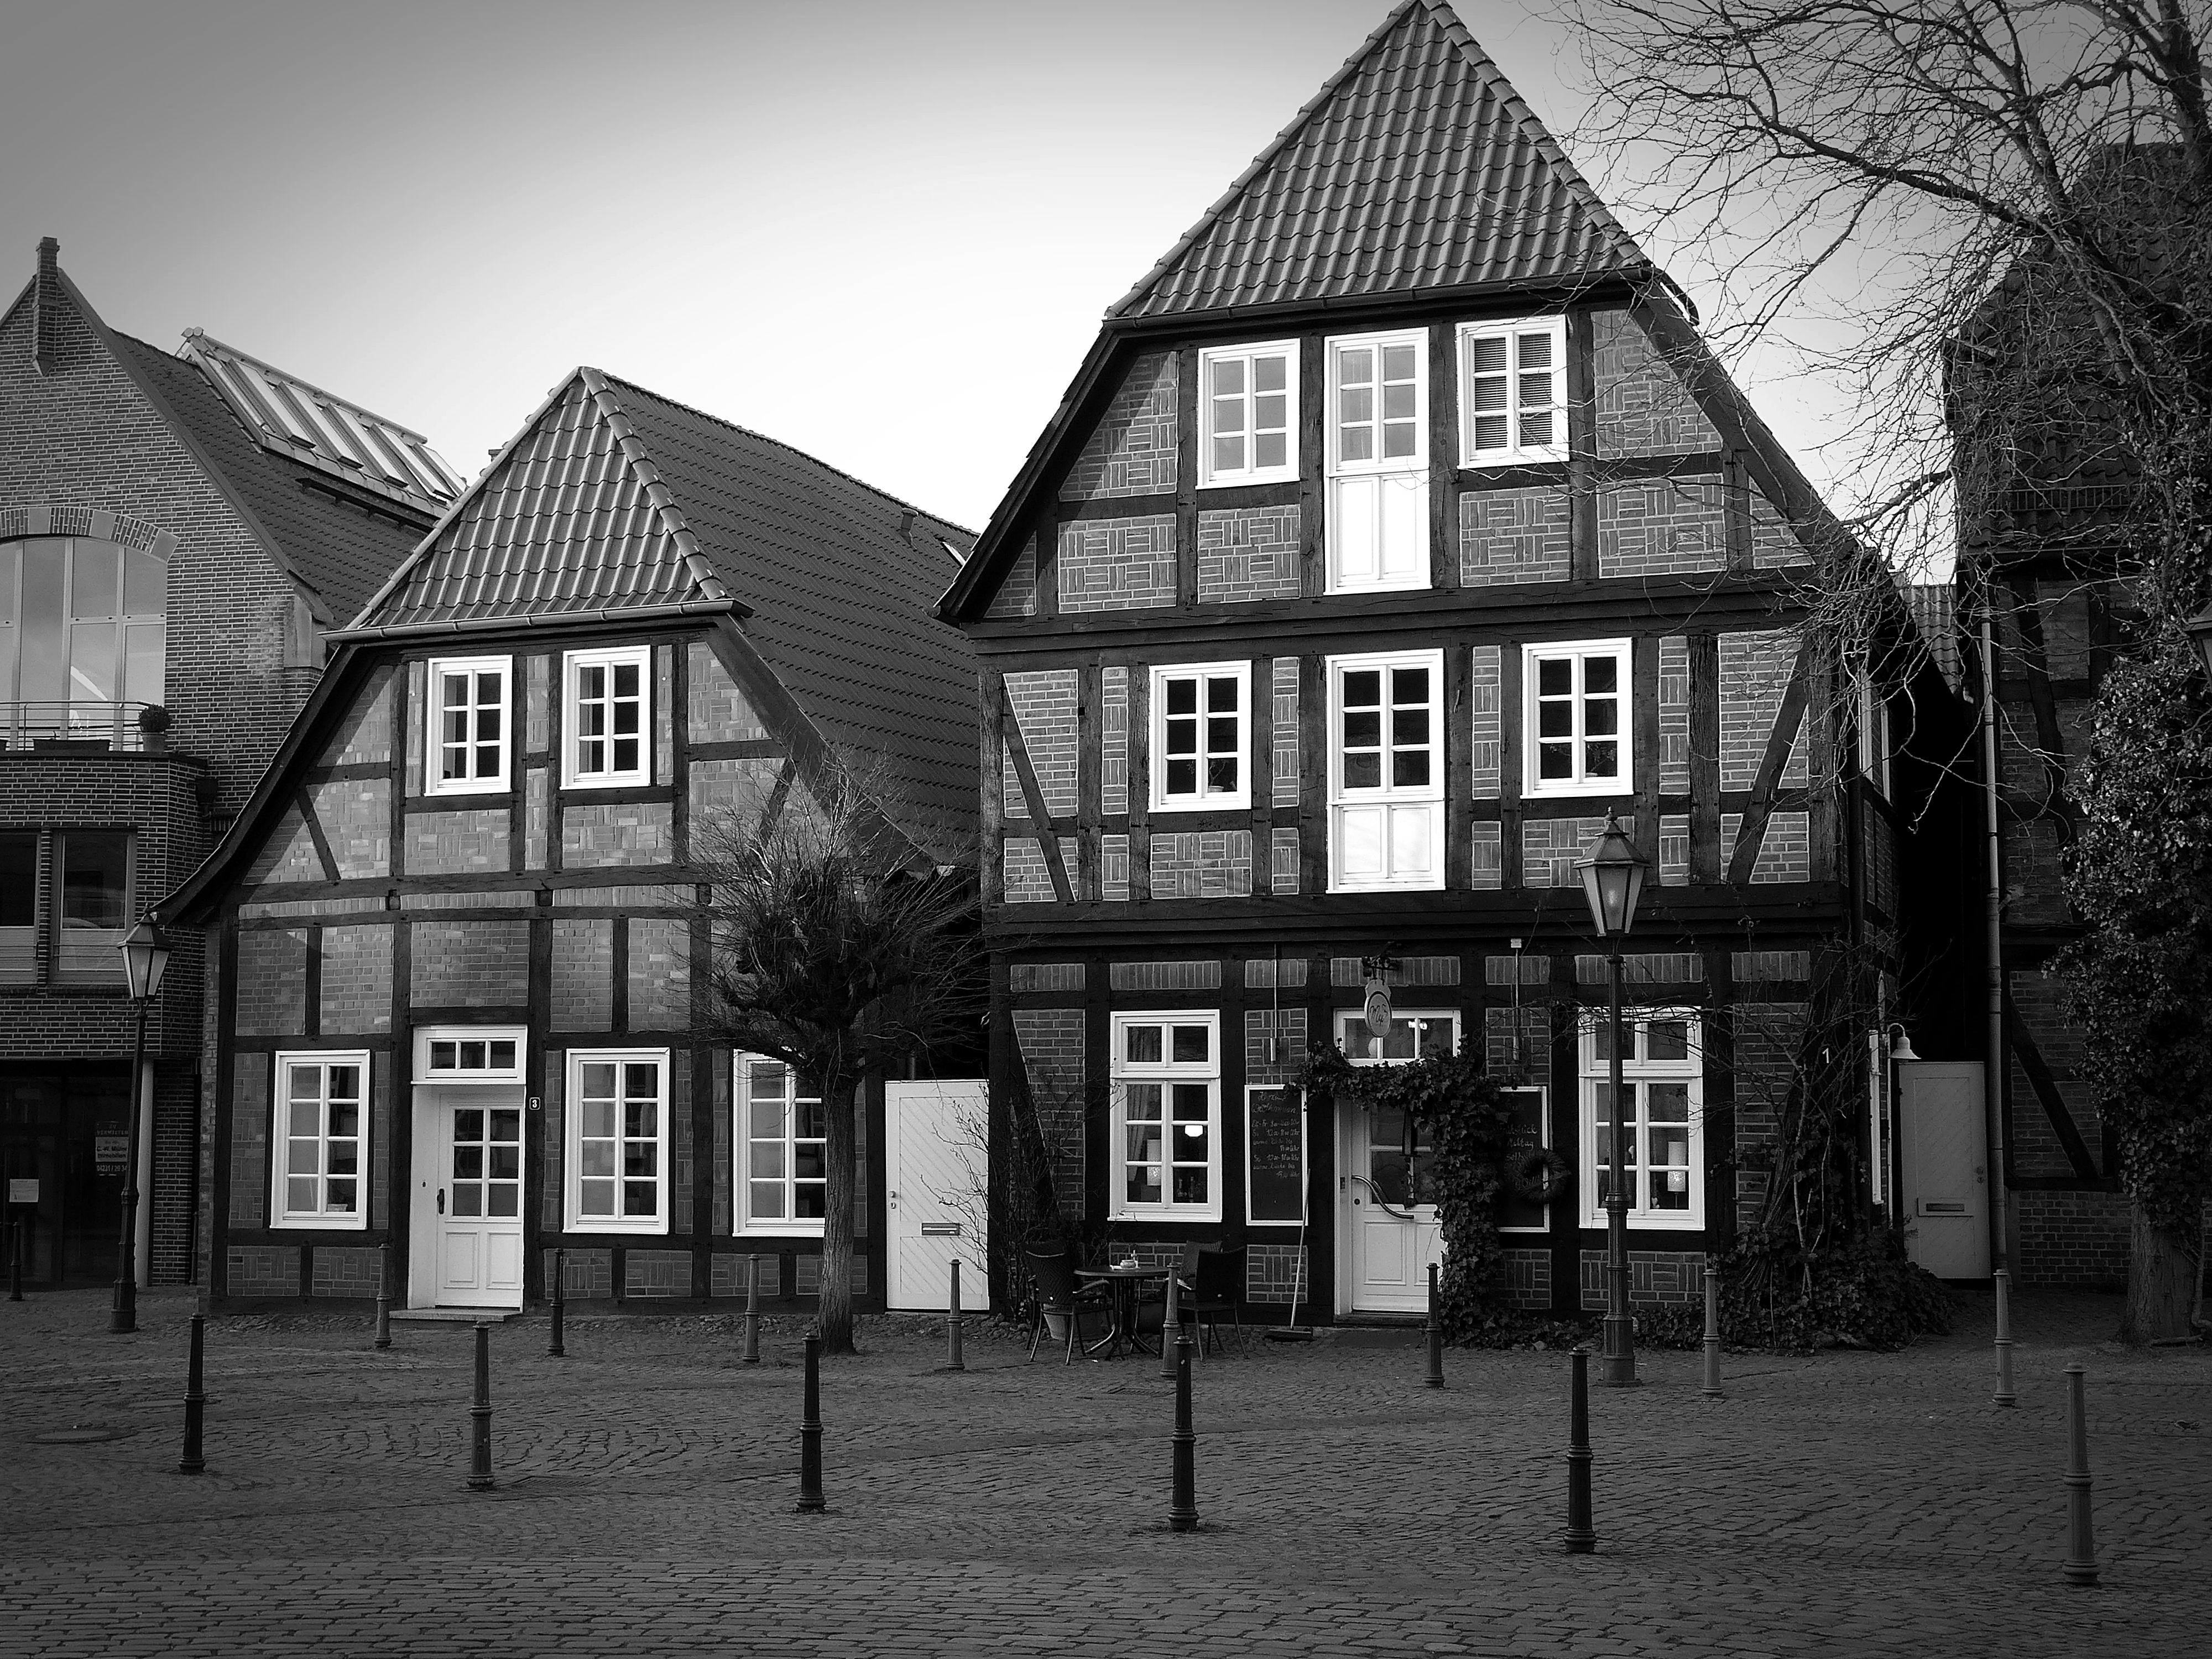
black and white, architecture, road, street, house, town, building, home, suburb, monochrome, history, shape, neighbourhood, fachwerkhaus, truss, historic preservation, timber framed building, urban area, monochrome photography, residential area, verden of all